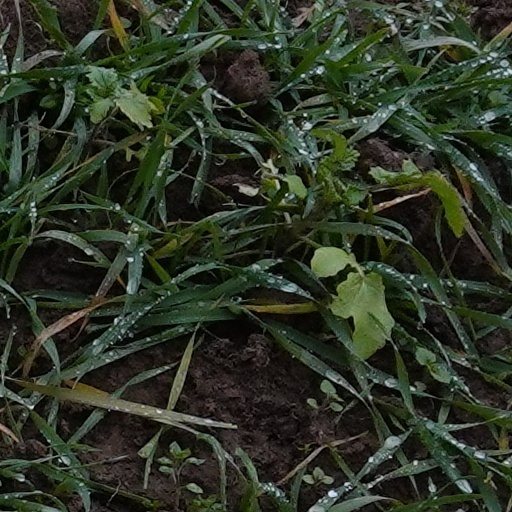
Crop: wheat